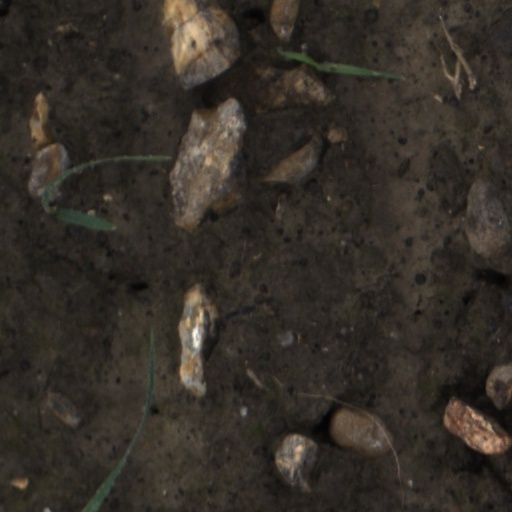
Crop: wheat